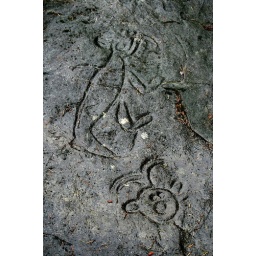
This looks like a boy chased by a animal ...